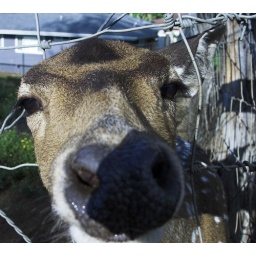
Pet deer across the street from the bed and breakfast, Hale Hookipa in Makawao, Maui.